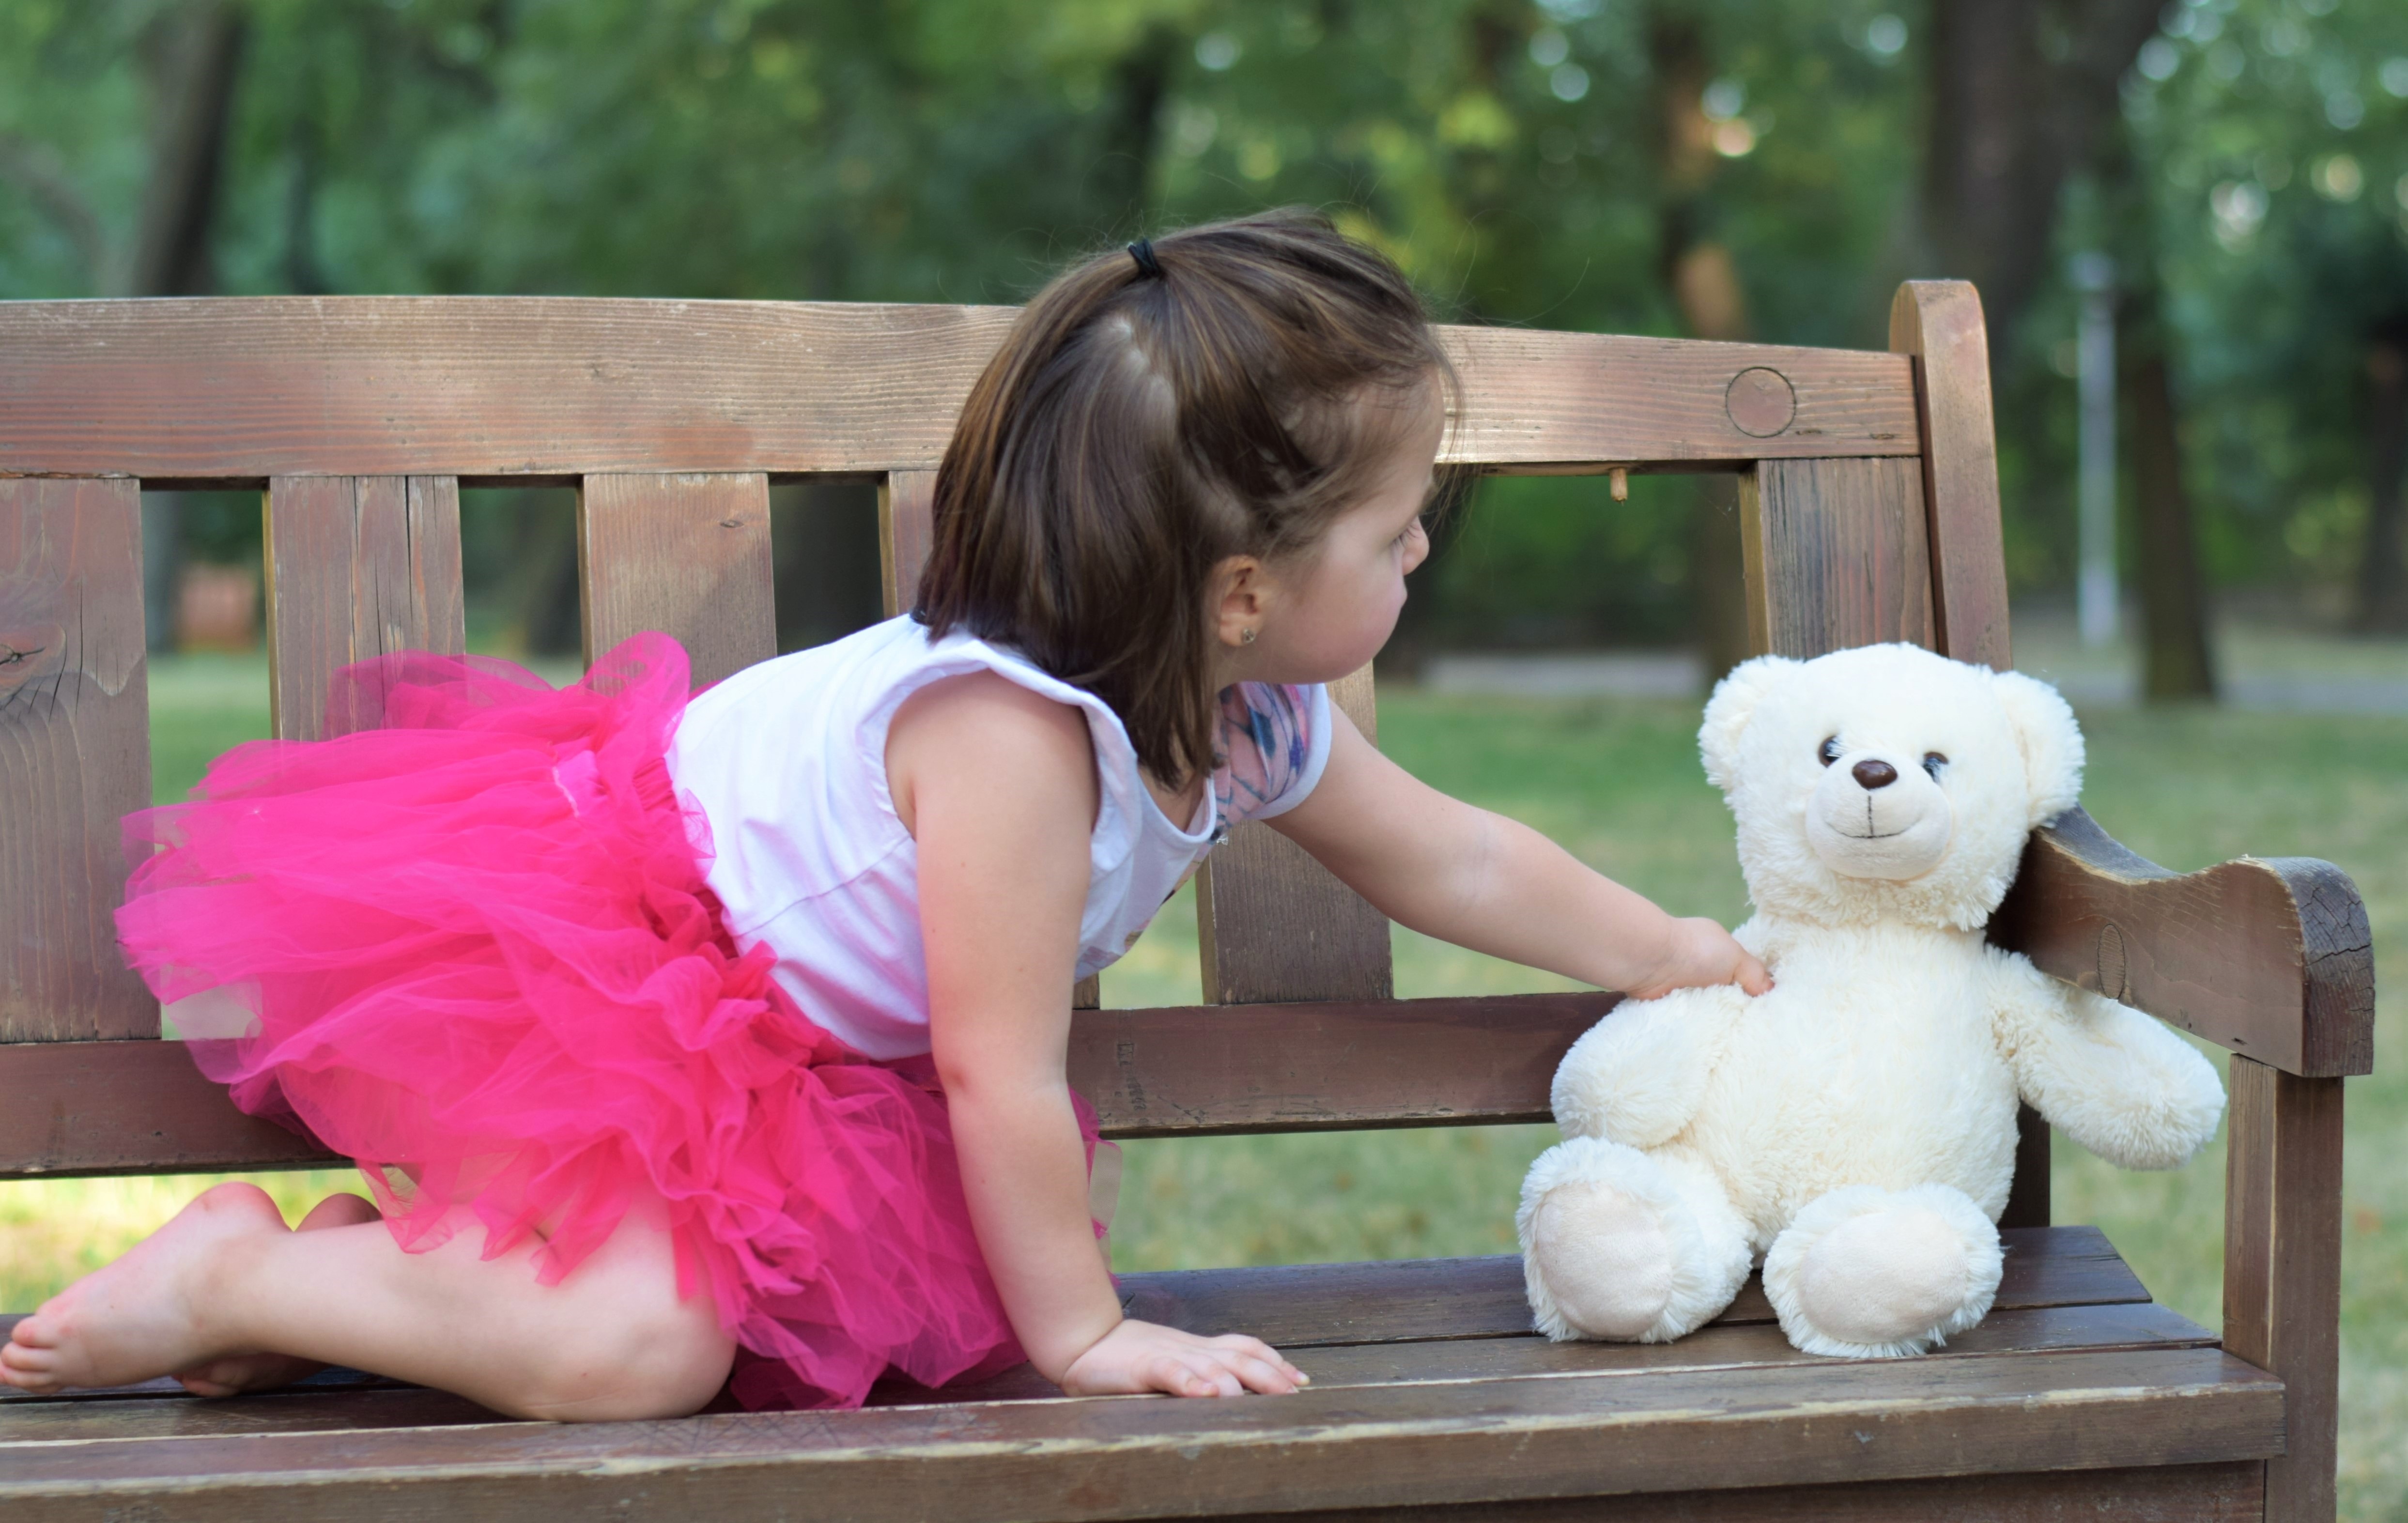
outdoor, person, people, girl, play, kid, cute, portrait, child, childhood, toddler, little, daughter, interaction, human positions